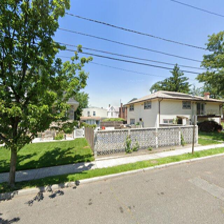
Label: streetView